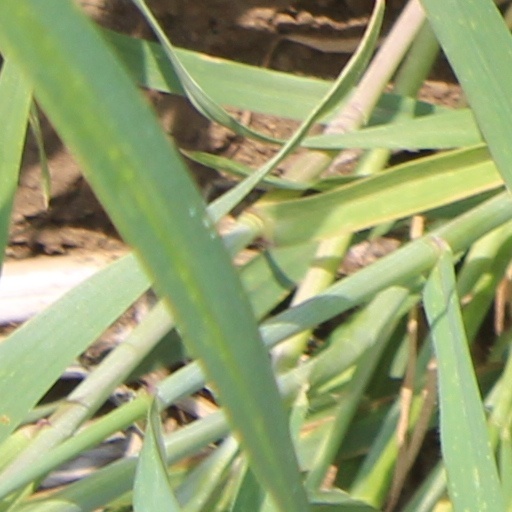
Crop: wheat